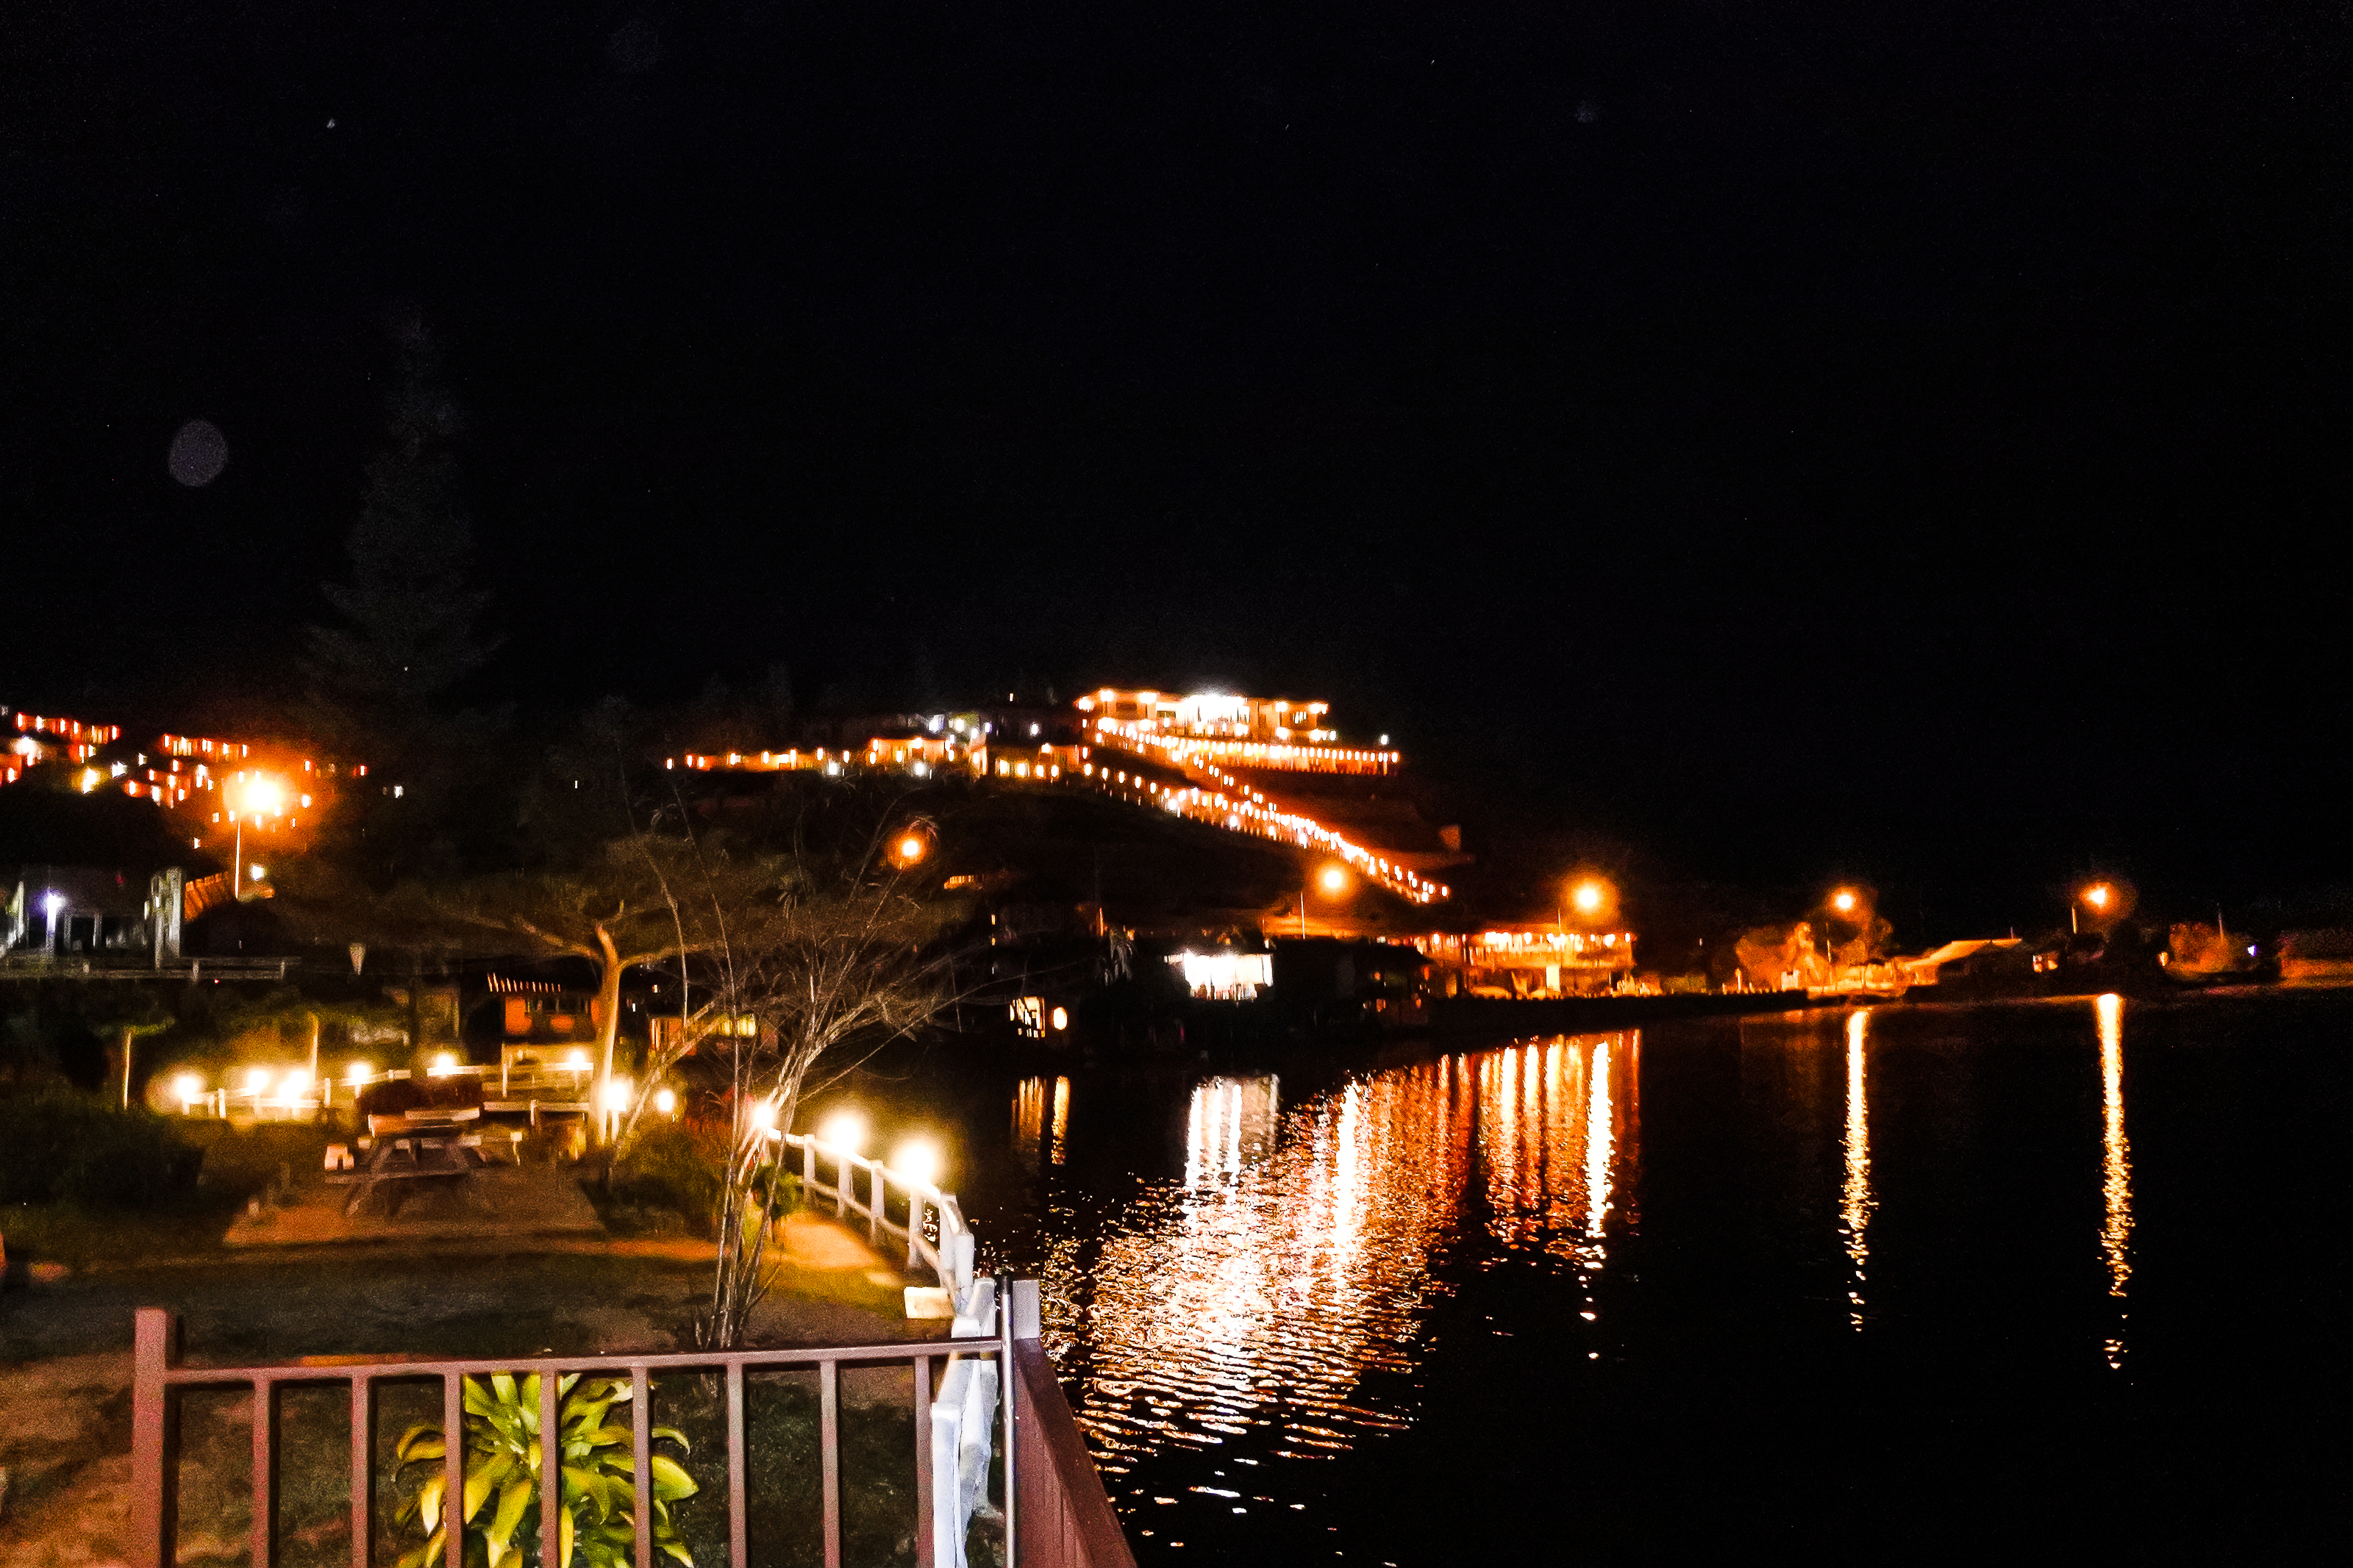
forest, shadow, traveler, sunshine, magnificent, cold, holiday, ban, mist, summer, settlement, mae, beautiful, chinese, tea, mountain, view, son, romantic, design, thailand, national, sunny, village, day, park, sky, green, journey, natural, wallpaper, nature, relax, cool, tree, thai, water, hmong, hong, sunlight, field, light, background, river, travel, lake, landscape, fog, night, waterway, lighting, reflection, midnight, darkness, evening, city, vacation, channel